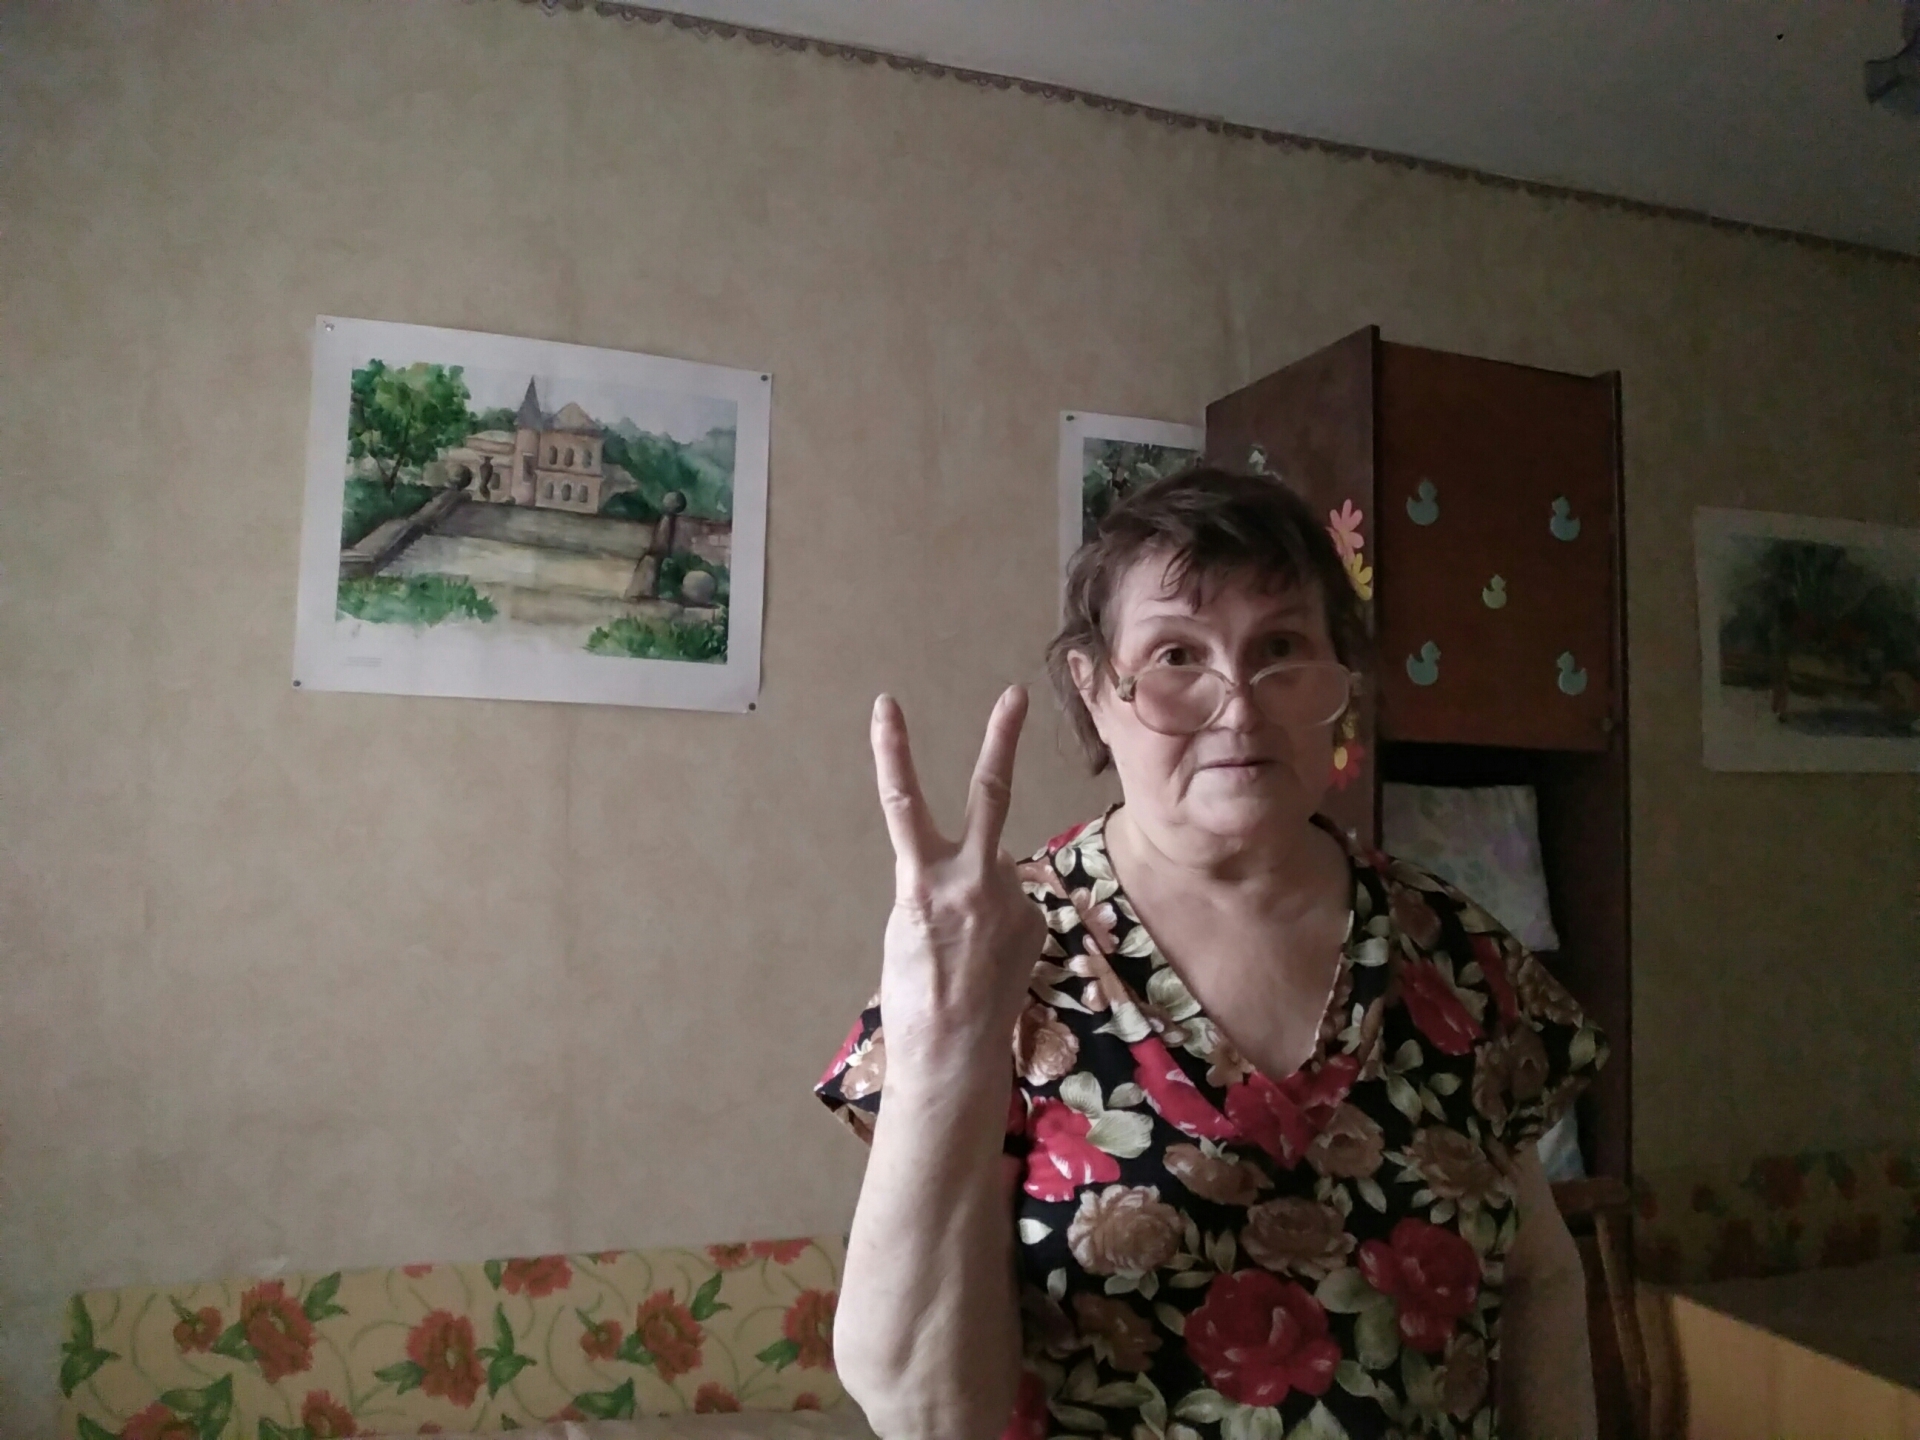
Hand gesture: peace_inverted